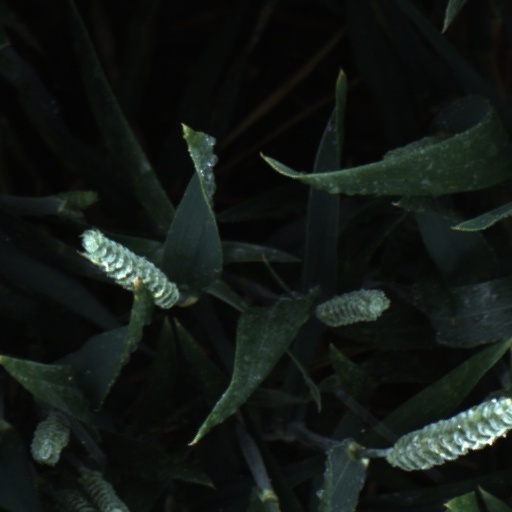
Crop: wheat